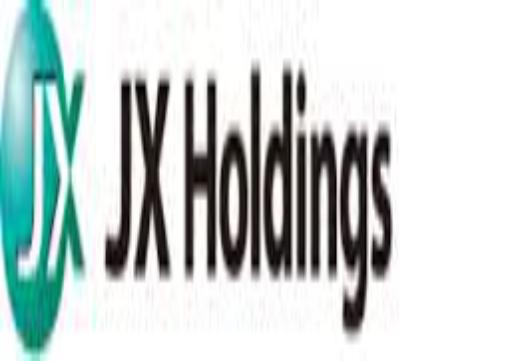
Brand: JX Holdings
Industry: Others